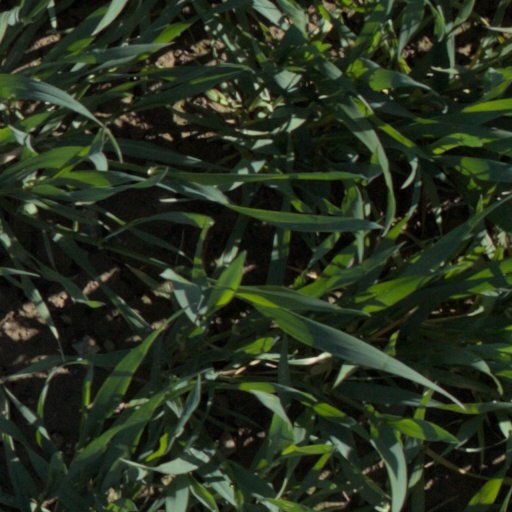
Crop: wheat